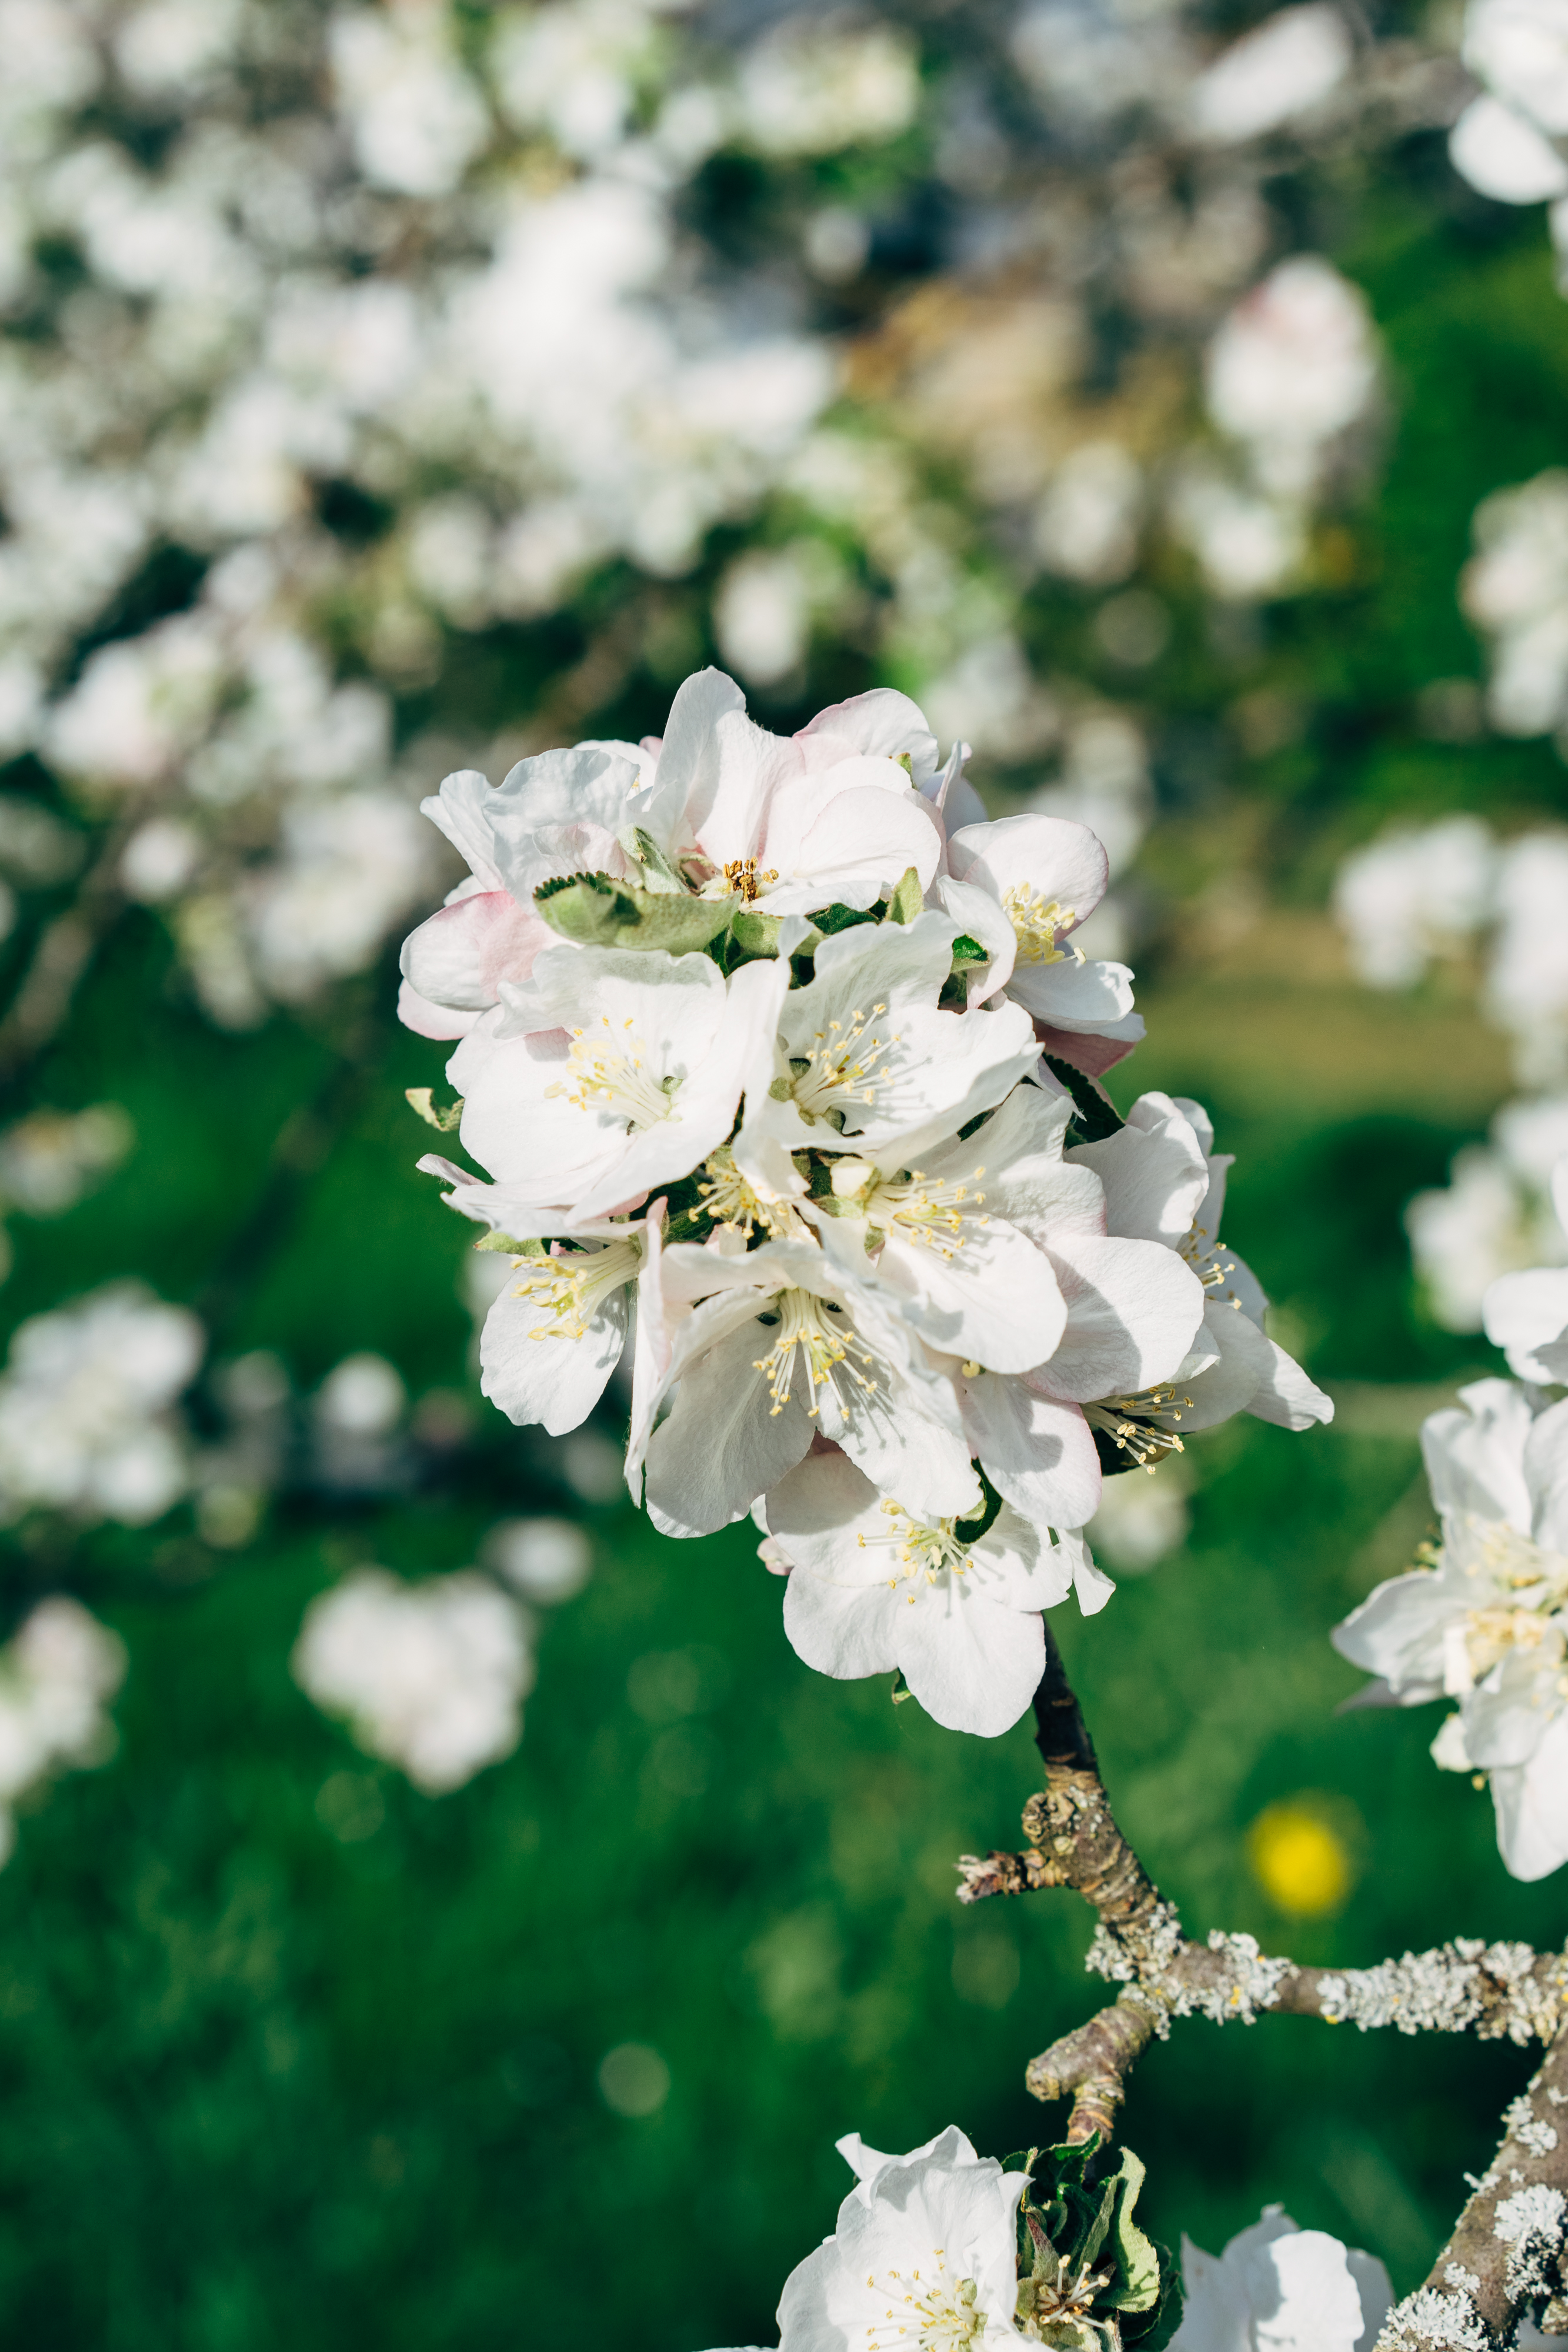
apple, blossom, white, cherry, floral, nature, spring, summer, background, season, green, fresh, plant, environment, countryside, colourful, flora, botany, scenic, flower, colours, florist, beautiful, beauty, petal, flowering plant, branch, tree, multiflora rose, fire cherry, rose family, prunus, hawthorn, mock orange, malus, shrub, wildflower